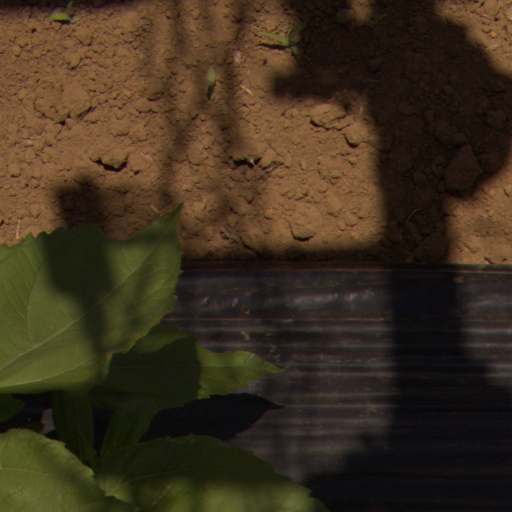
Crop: Jerusalem artichoke